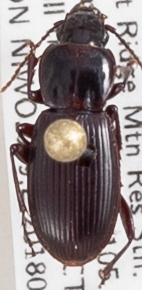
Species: Pterostichus restrictus
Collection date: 2018-07-03
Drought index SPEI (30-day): -0.82
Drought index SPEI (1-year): -0.692
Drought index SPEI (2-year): -0.1